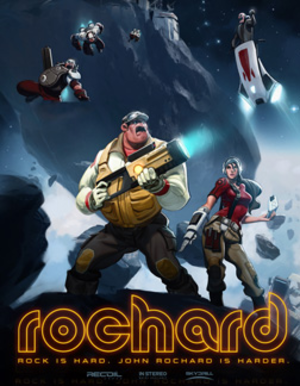
Rochard est un jeu vidéo de type metroidvania et plates-formes, développé par Recoil Games et édité par Sony Online Entertainment et Recoil Games, sorti en 2011 sur Windows, Mac, Linux, PlayStation 3 et Android.